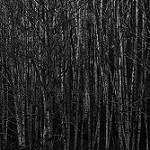
Label: B & W